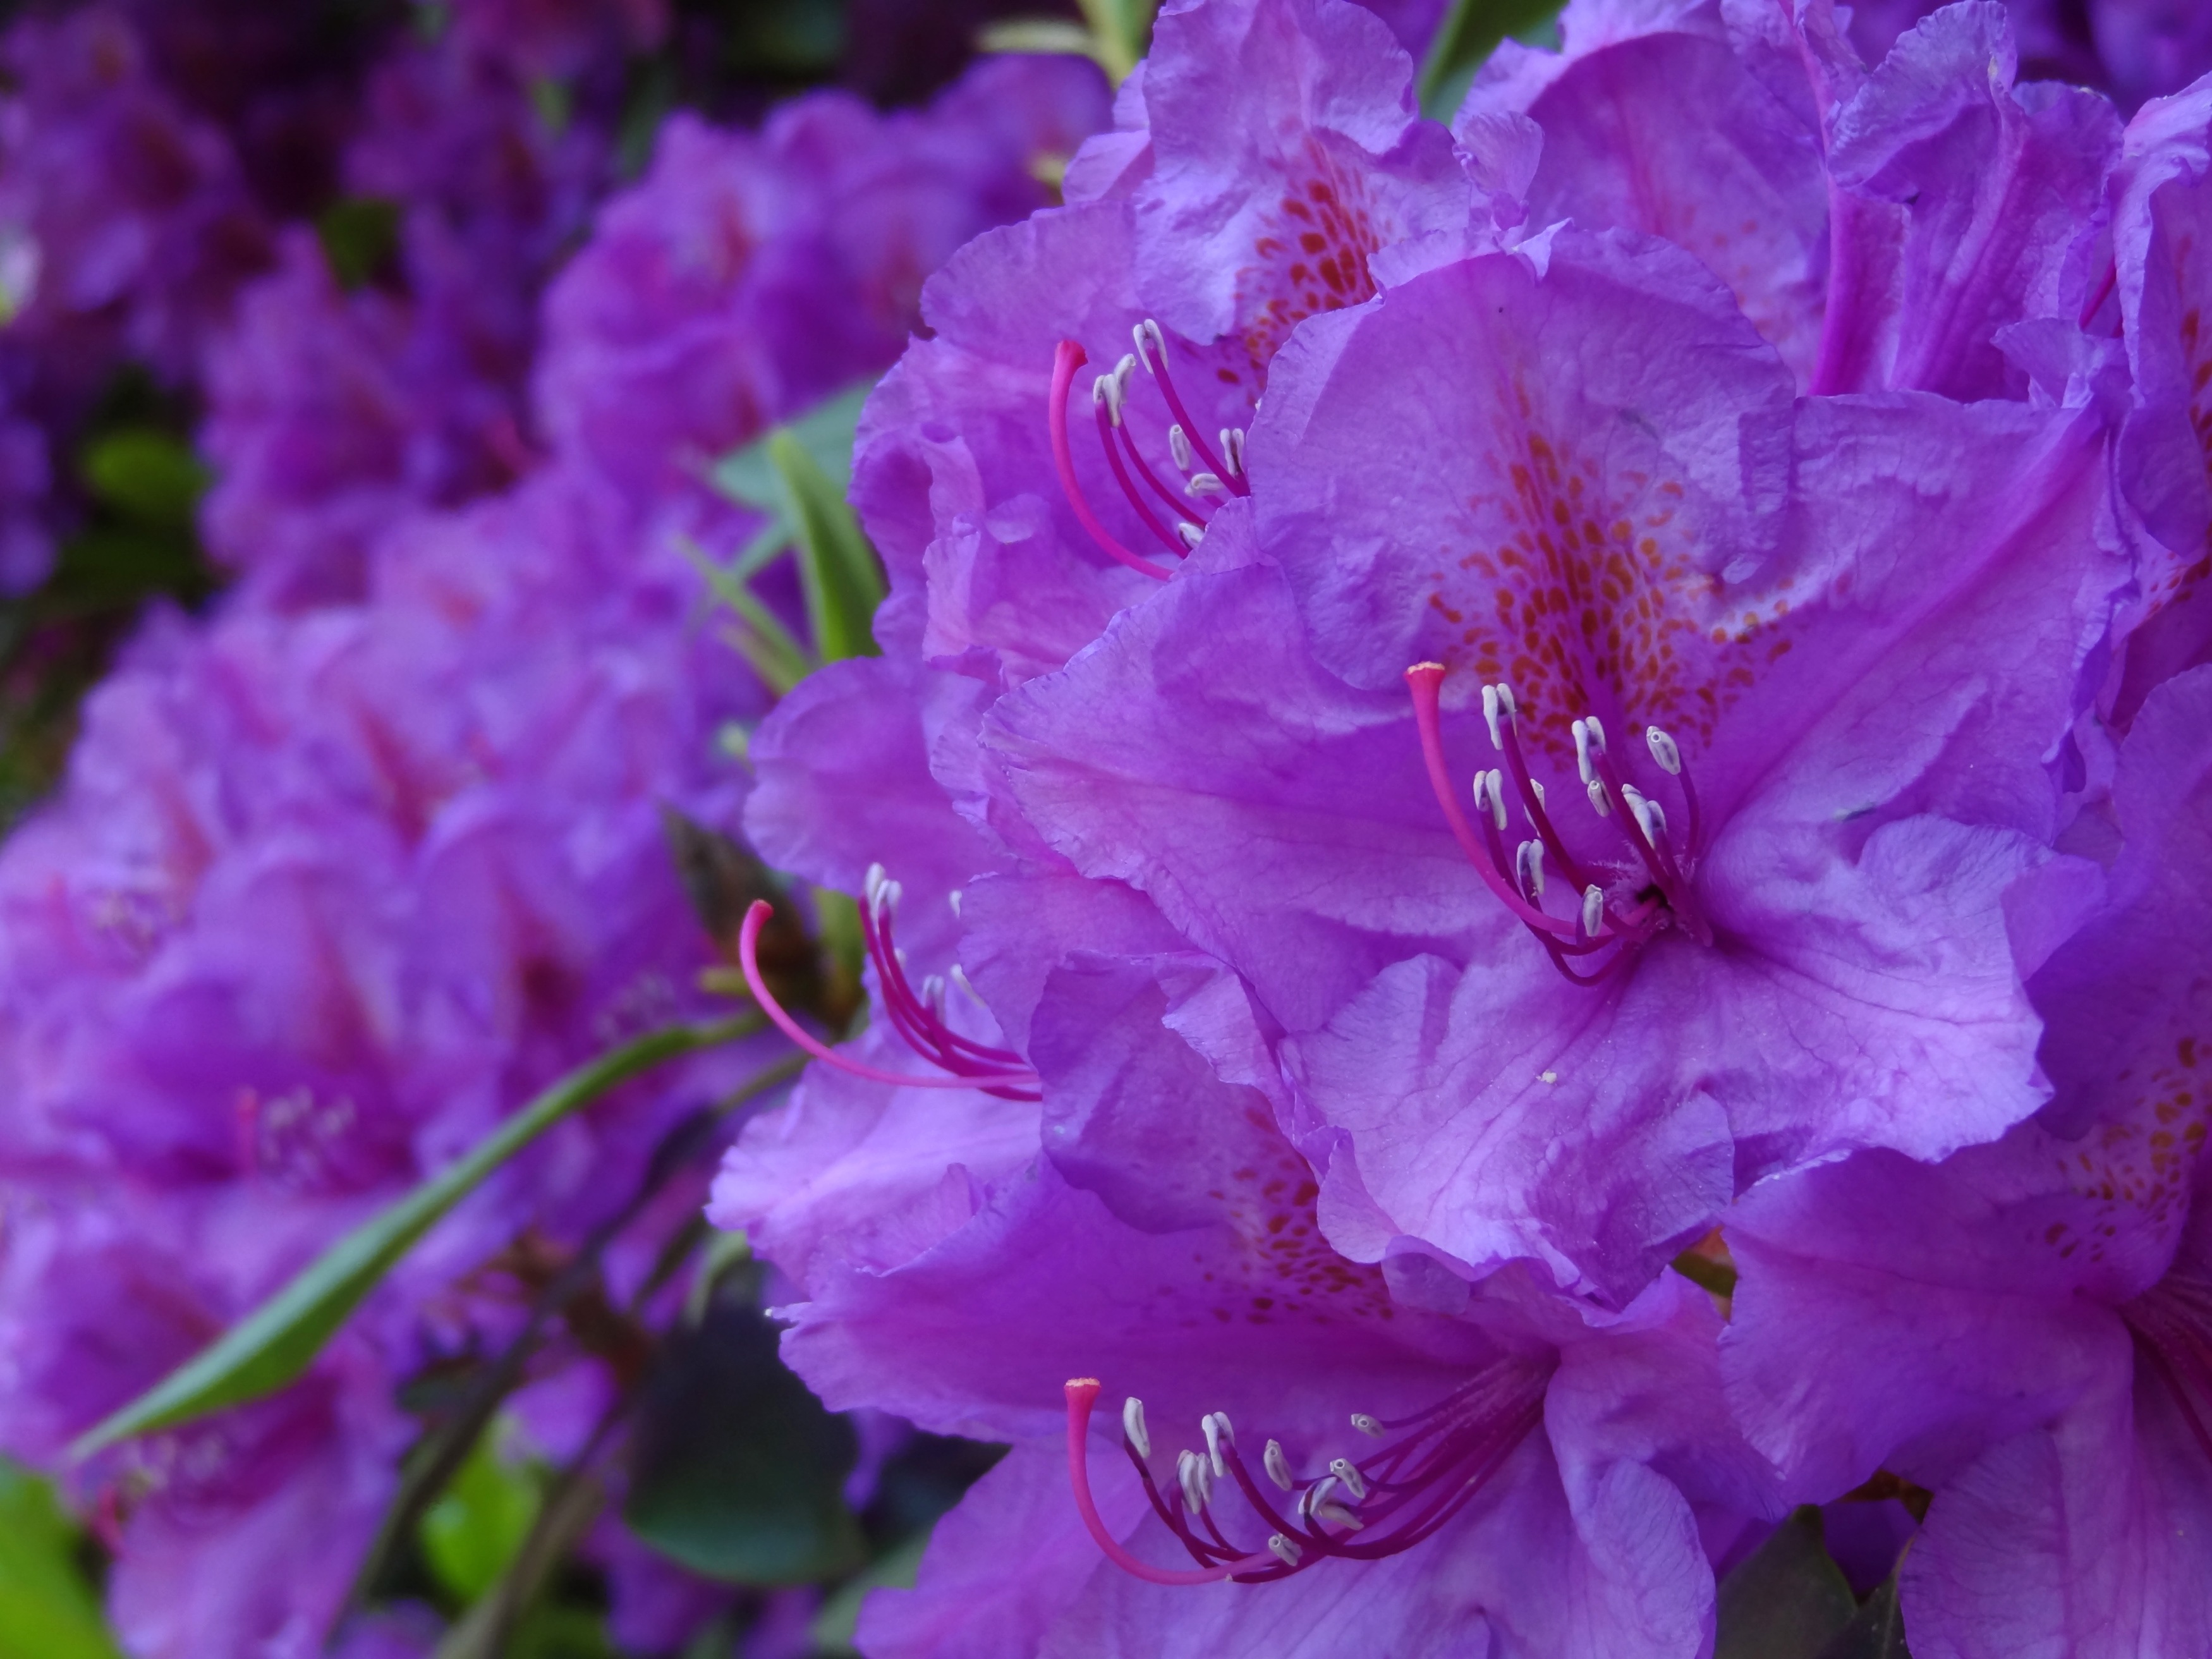
blossom, plant, flower, purple, petal, bloom, summer, spring, close, flora, shrub, violet, rhododendron, azalea, macro photography, ericaceae, flowering plant, woody plant, land plant